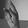
ASL letter: K